Blue-backed parrot

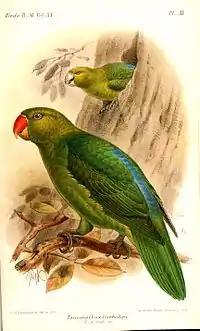
"T. s. burdbigii," found in the Sulu Archipelago

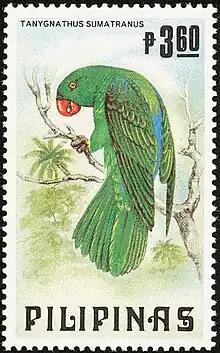
A Philippine postal stamp from 1984 featuring the Blue-backed parrot under the "Tanygnathus sumatranus" scientific before it was split with the Azure-rumped parrot

Often found in "Leptospermum" and "Ficus" trees where they feed. Otherwise diet is unknown but presumed to be similar to Blue-naped parrot which feeds on fruits and seeds. Reported breeding on Samar on April. It nests in tree cavities high up the ground.